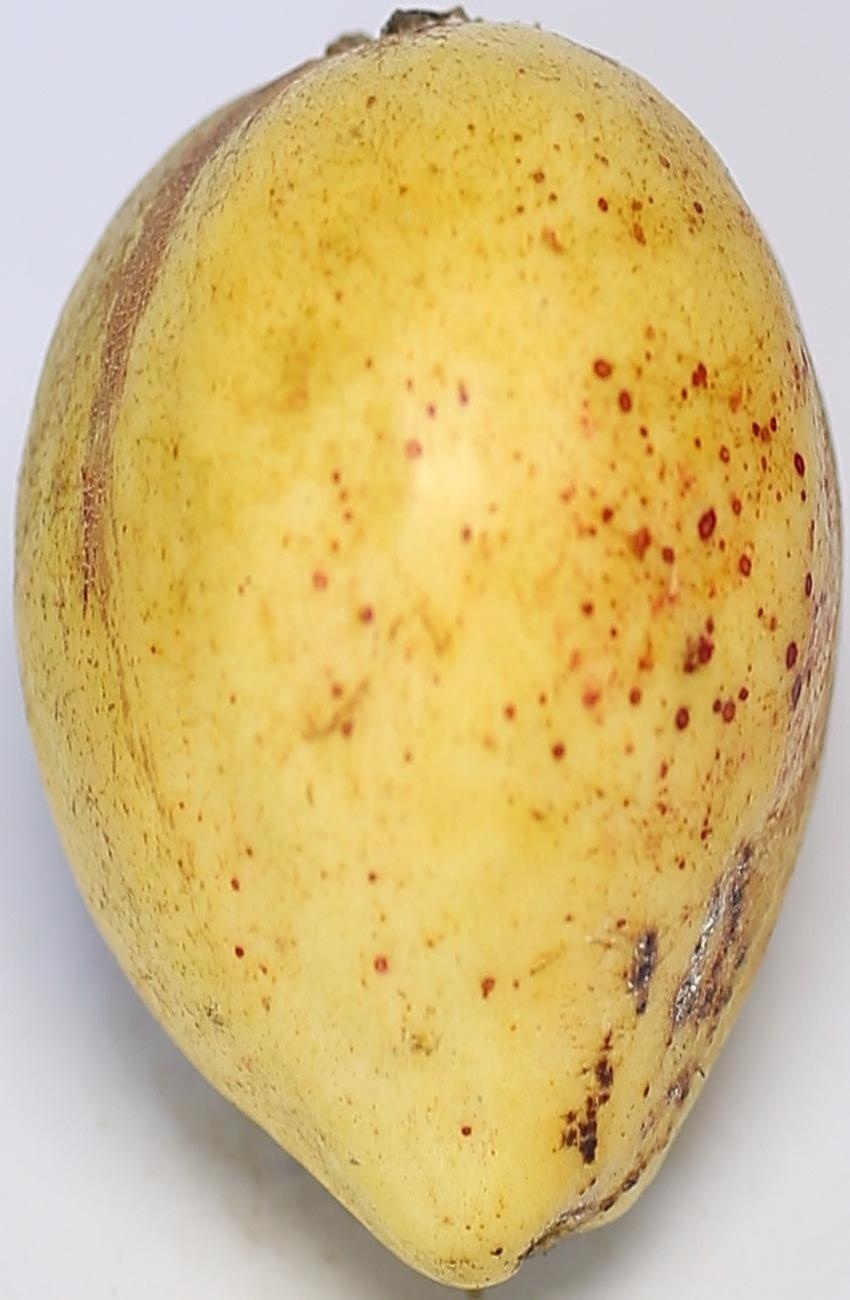
Maturity: ripe
Variety: riyali